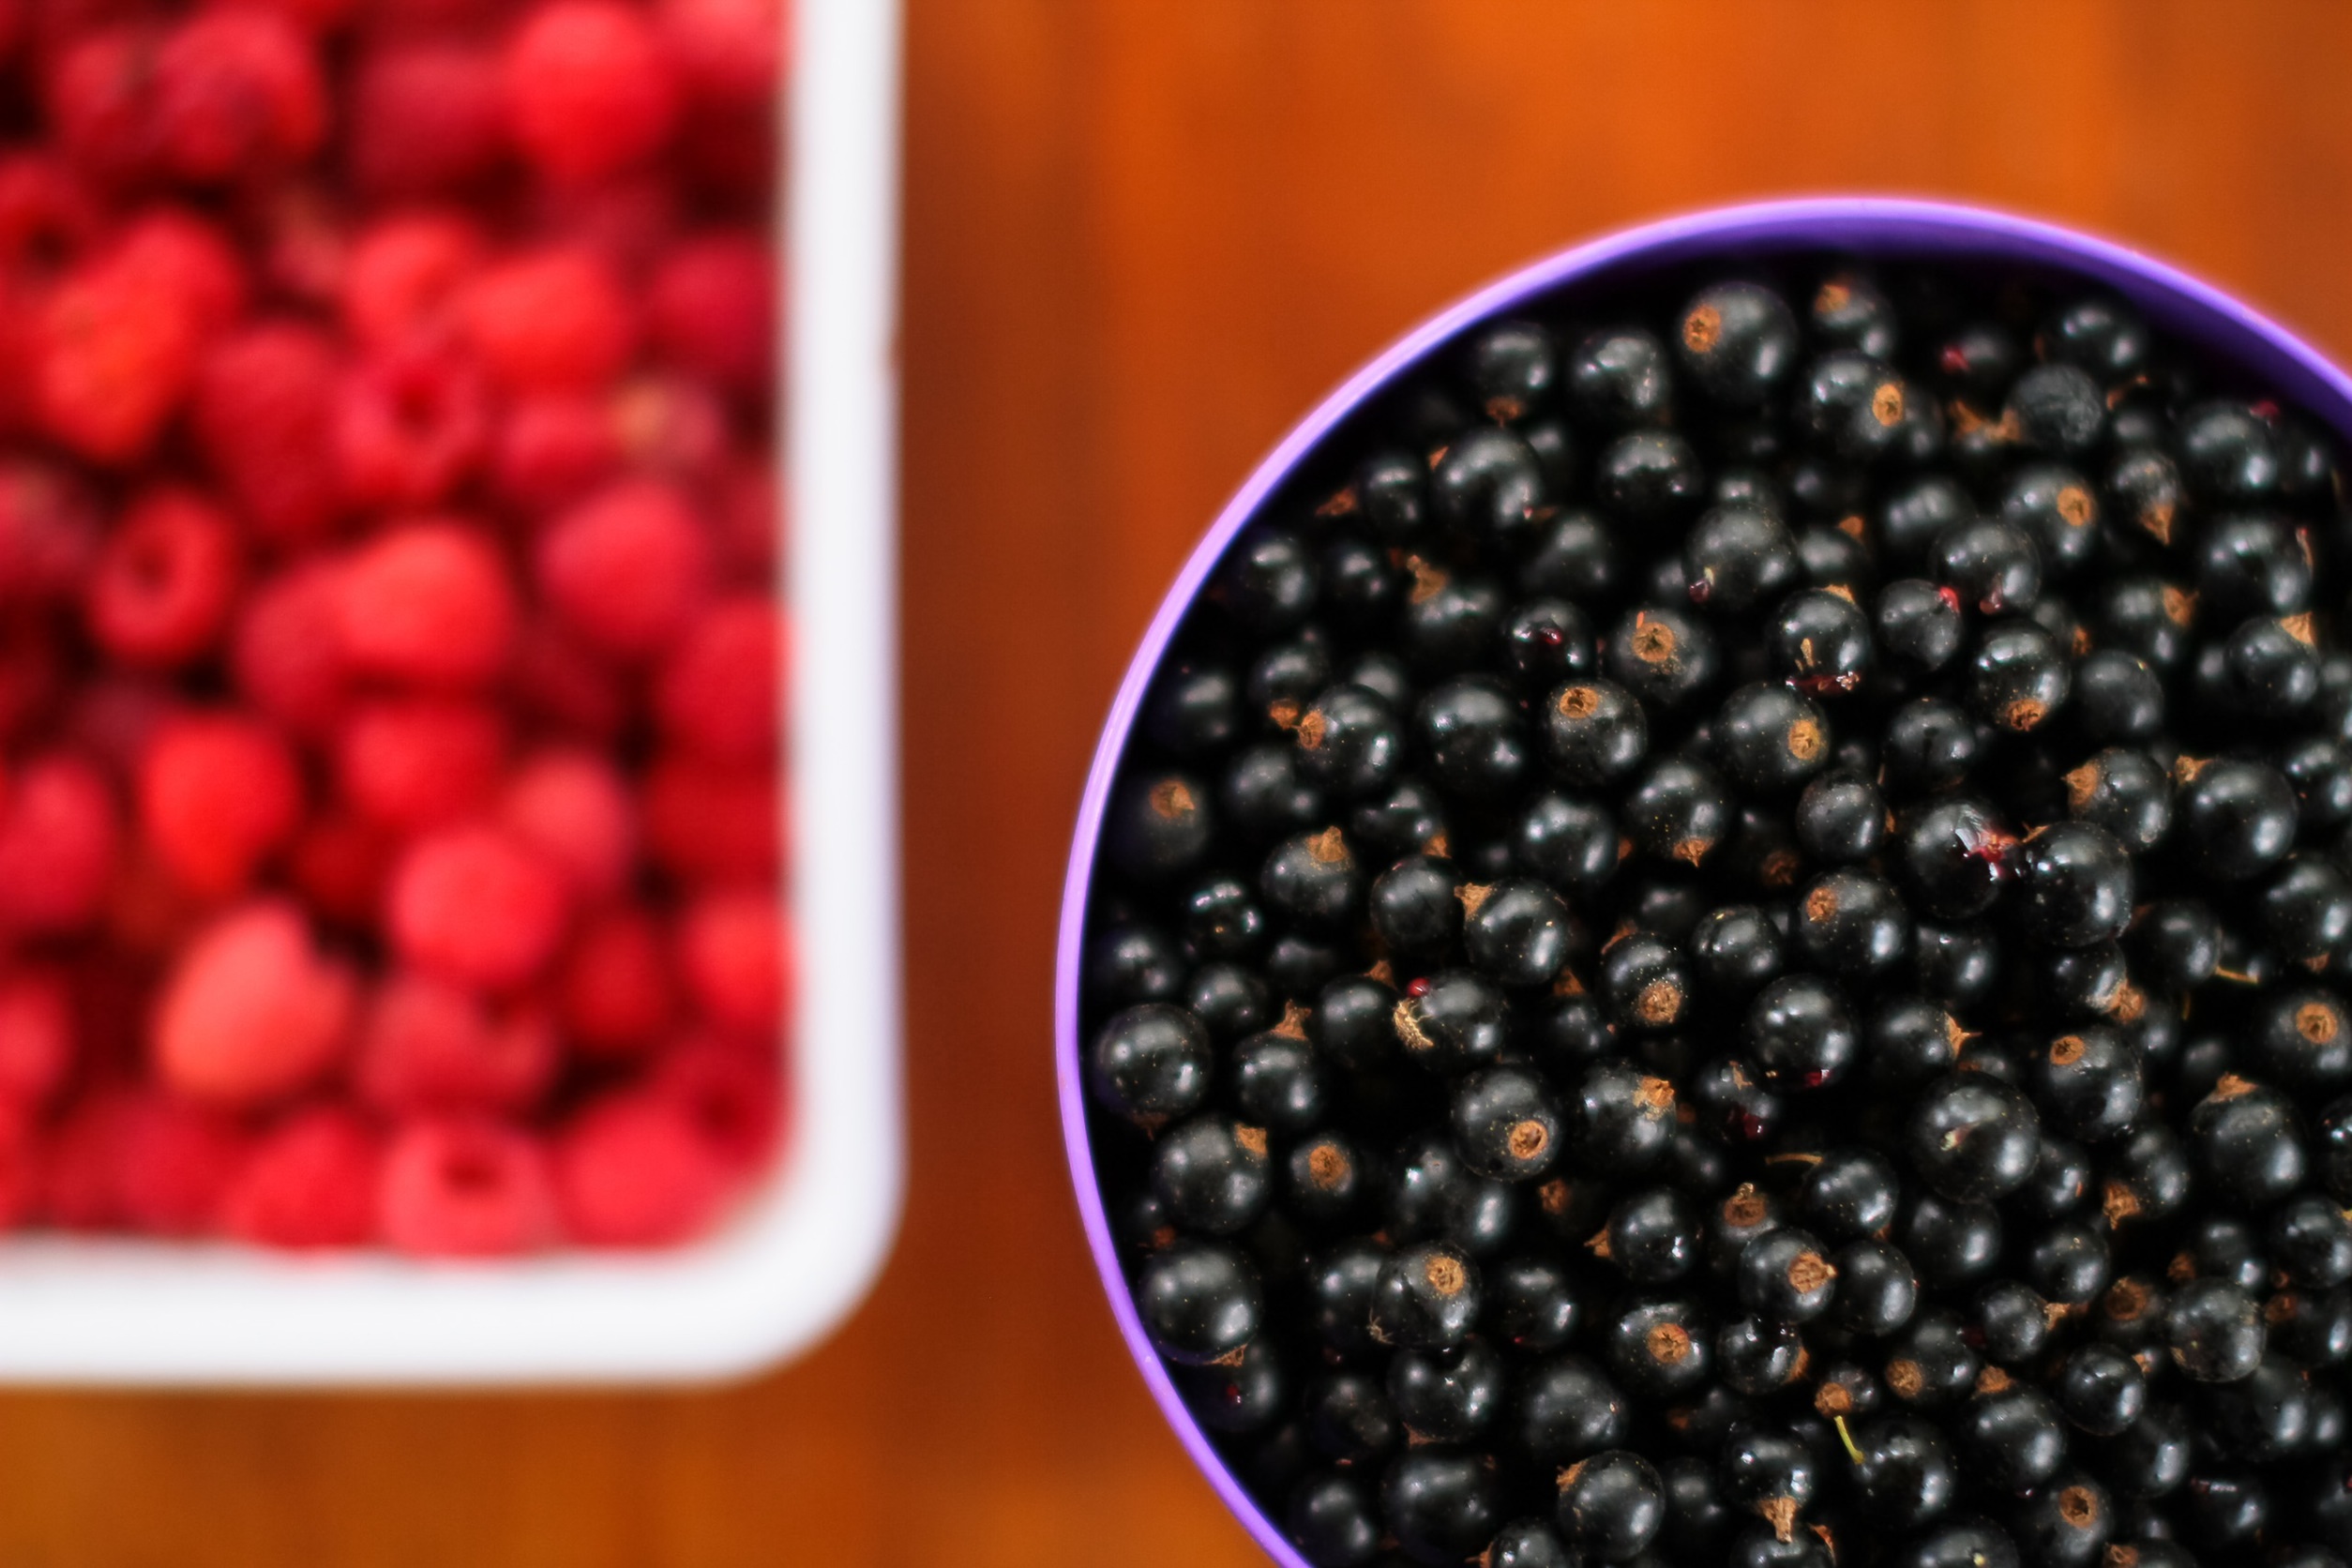
plant, fruit, berry, bowl, food, produce, healthy, blackberry, blueberries, raspberries, fruits, zante currant